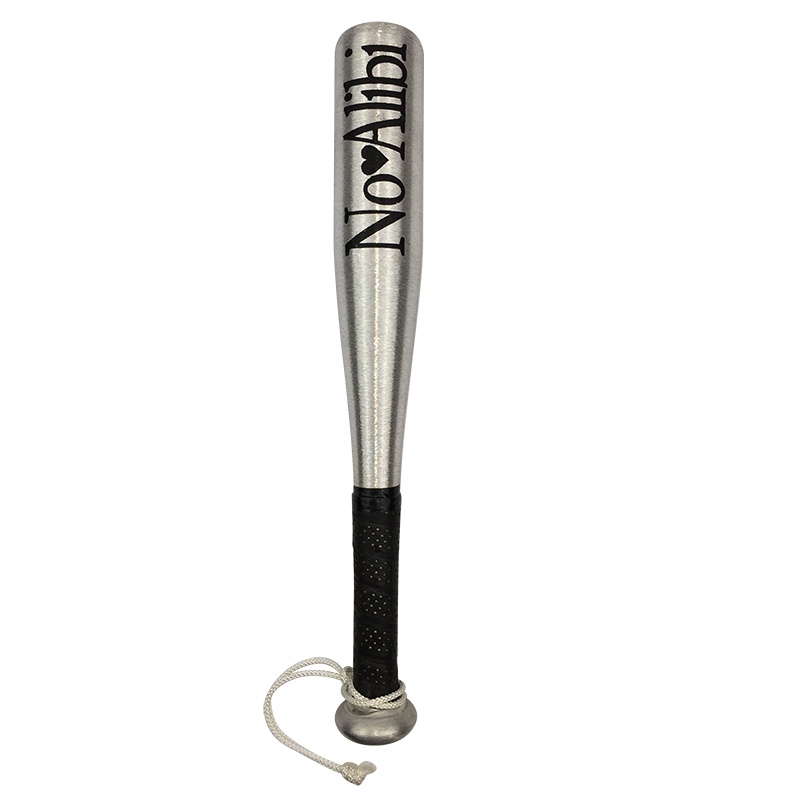
Rok Max Billfish Bat
Brand: Rok Max
Alloy priest for quick humane dispatch of large fish.
Category: Sporting Goods > Outdoor Recreation > Fishing > Fishing Hook Removal Tools